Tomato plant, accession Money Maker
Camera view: bottom (45 deg); turntable rotation: 150 degrees
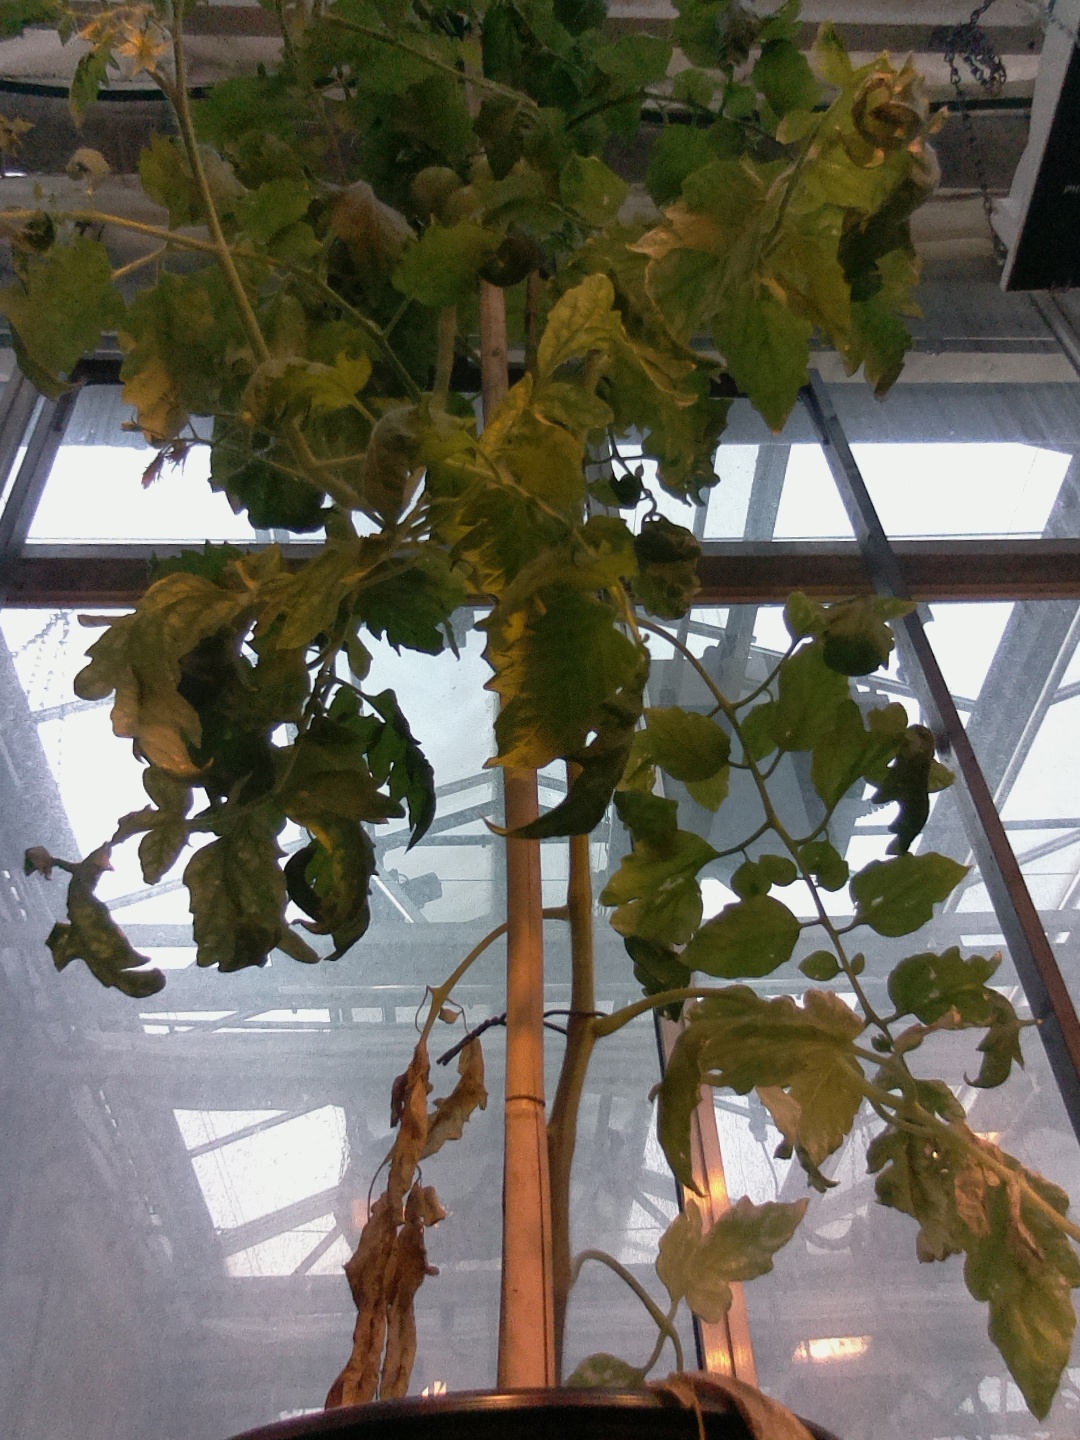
BBCH growth stage 75: 50%-60% of final fruit size